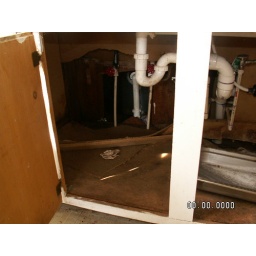
Under current cabinets in kitchen, hole to access tub in bathroom